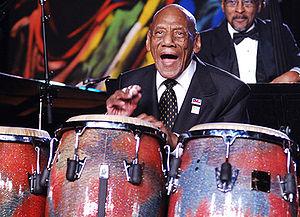
La conga, également appelée tambour congo, tumba ou tumbadora, désigne plusieurs éléments musicaux cubains ou latins : un instrument de musique, un rythme, une formation musicale ou une danse. Le percussionniste jouant des congas s'appelle un congacero.ou aussi conguera
Cándido Camero de Guerra alias Cándido Camero né le 22 avril 1921, à San Antonio de los Baños, est un percussionniste joueur de bongo, congas, contrebasse originaire de Cuba.
Le NEA Jazz Masters Fellowship est une récompense remise tous les ans depuis 1982 par le National Endowment for the Arts à des musiciens de jazz à la carrière établie en reconnaissance de leur œuvre.